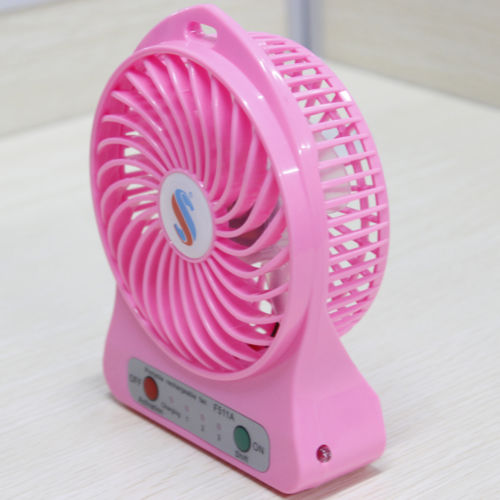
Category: fan